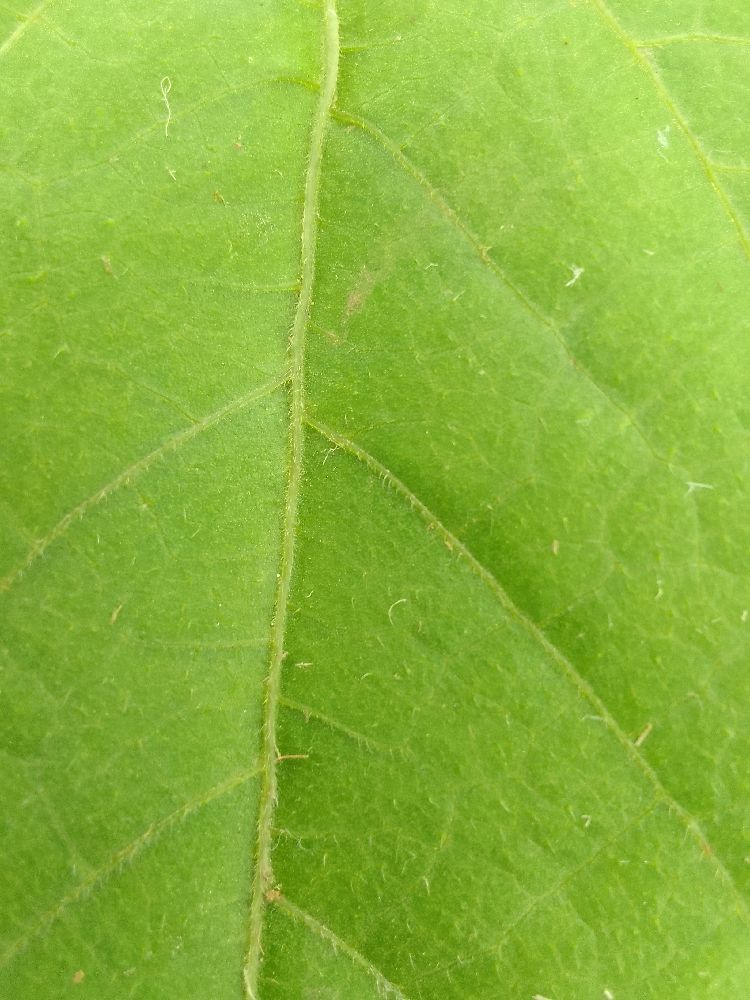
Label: healthy